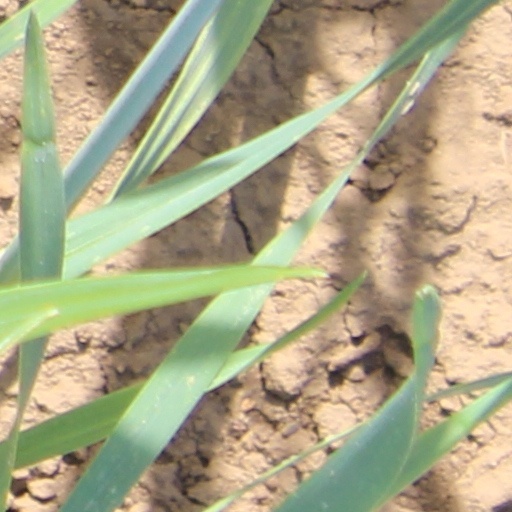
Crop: wheat